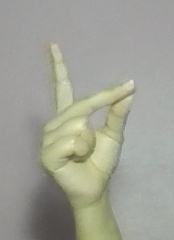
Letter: ta